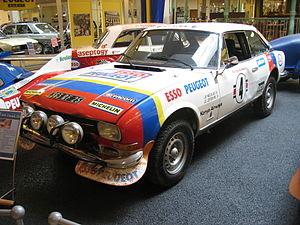
La Peugeot 504 est une automobile de la marque Peugeot, de catégorie 10/11 CV, qui a été commercialisée en Europe entre 1968 et 1996. Sa production a cependant longtemps continué en Amérique du Sud et en Afrique où elle fut produite jusqu'en 2005. Reine de la piste grâce à sa robustesse légendaire, la 504 gagna à plusieurs reprises les principaux rallyes africains. Finalement, elle a connu un grand succès et a été produite à plus de 3,7 millions d'exemplaires sous diverses formes : berline, break, coupé, cabriolet, pick-up, et même 4x4 Dangel.
Le Rallye Safari 1978, disputé du 23 au 27 mars 1978, est la cinquante-cinquième manche du championnat du monde des rallyes courue depuis 1973, et la troisième manche du championnat du monde des rallyes 1978. C'est également la quatrième des dix-neuf épreuves de la Coupe FIA 1978 des pilotes de rallye, créée l'année précédente.
Le Rallye Safari, ou Safari Rally, antérieurement appelé East African Coronation Safari de 1953 à 1959, puis East African Safari Rally de 1960 à 1974, est un rallye automobile créé en l'honneur du couronnement de la reine Élisabeth II en mai 1953, par Eric Cecil, L.F. Menton et Ian Craigie, trois officiers de l'armée de sa Majesté membres du Royal East African Automobile club.
Jean-Pierre Nicolas est un pilote de rallye français né le 22 janvier 1945 à Marseille, vice-champion du monde des conducteurs 1978 WRC, participant au Championnat du monde des rallyes de 1973 à 1984, année où il achève sa carrière de pilote sur Peugeot 205 Turbo 16.
Le Rallye Safari 1979, disputé du 12 au 16 avril 1979, est la soixante-septième manche du championnat du monde des rallyes courue depuis 1973, et la quatrième manche du championnat du monde des rallyes 1979.
Jean-Claude Lefebvre est un pilote et copilote français, né le 7 janvier 1945 à Nanterre.